West (2007 film)

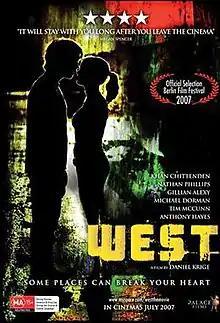
Promotional poster

West is a 2007 Australian film written and directed by Daniel Krige and starring Khan Chittenden, Nathan Phillips, Gillian Alexy and Michael Dorman. The film had its world premiere at the 2007 Berlin International Film Festival and was scheduled for Australian release on 5 July 2007 at the Chauvel Cinema in Sydney and the Nova Cinema in Melbourne with other cities to follow.